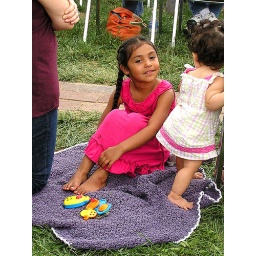
girl in pink